Autoimmune polyendocrine syndrome type 2

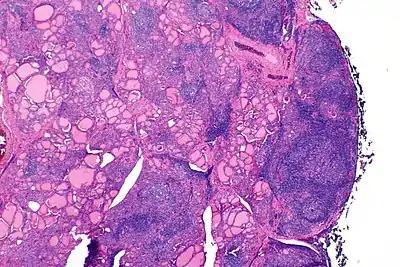
Hashimoto thyroiditis

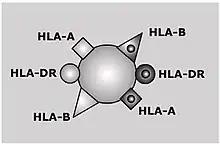
HLA("haplotypes")

In terms of genetics one finds that autoimmune polyendocrine syndrome type 2 has an autosomal dominant pattern of inheritance, with an incomplete penetrance. Furthermore, the human leukocyte antigen involved in this condition are HLA-DQ2(DR3 (DQB*0201)) and HLA-DQ8(DR4 (DQB1*0302)), "genetically speaking", which indicates this is a multifactorial disorder, as well.